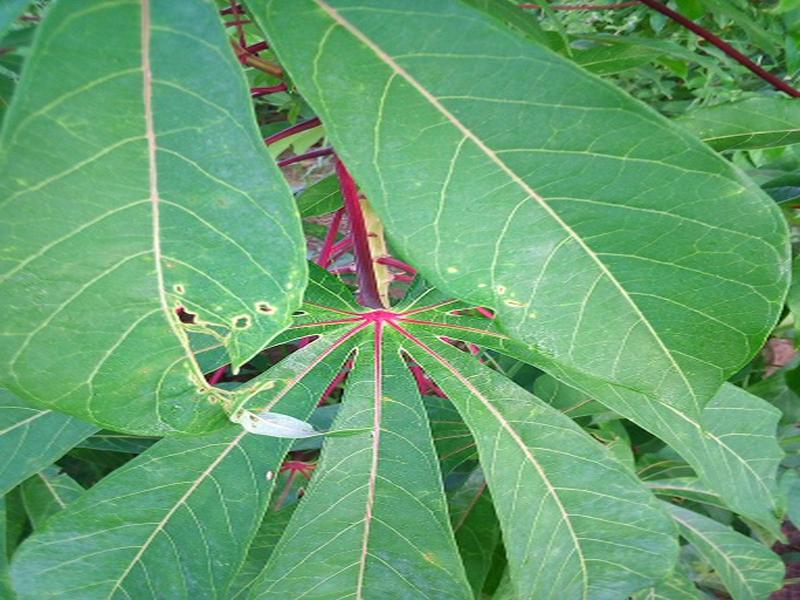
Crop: cassava
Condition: healthy